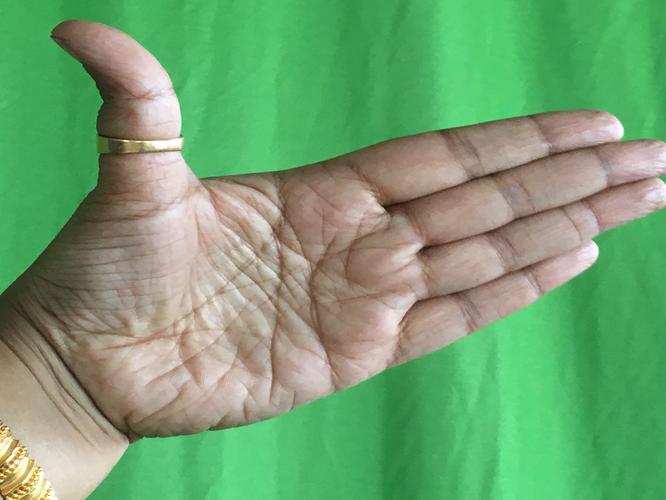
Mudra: Ardhachandran
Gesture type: single_hand